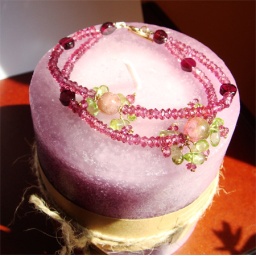
Toggle double strand flower bracelet with Tourmaline, Garnet, Peridot and Rhodolite in 14 karat yellow gold